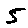
Label: 5